Mercoid cases

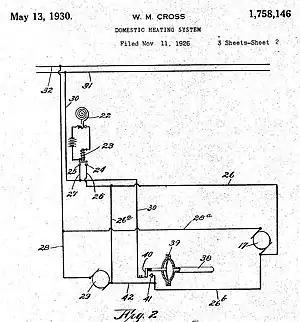
The Cross Furnace Control System

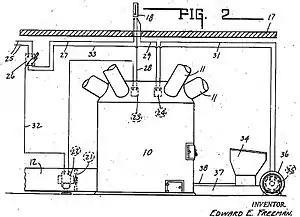
The Freeman Furnace System

Walter M. Cross invented a hot-air furnace system with three main elements: (1) a motor driven stoker for feeding fuel to the combustion chamber of a furnace, (2) a room thermostatic switch for controlling the feeding of fuel, and (3) a combustion stoker switch to prevent the fire's going out in warm weather not requiring domestic heating. The room thermostat the supply of heat, or discontinues its supply, by closing or opening the circuit to the stoker motor at the required temperatures. The combustion stoker switch, or holdfire control, responds to a low temperature in the furnace by causing the stoker to feed fuel so as to prevent the furnace fire from going out. The control of the combustion stoker switch is effective in mild weather when the room thermostat may not call for heat for a considerable period.